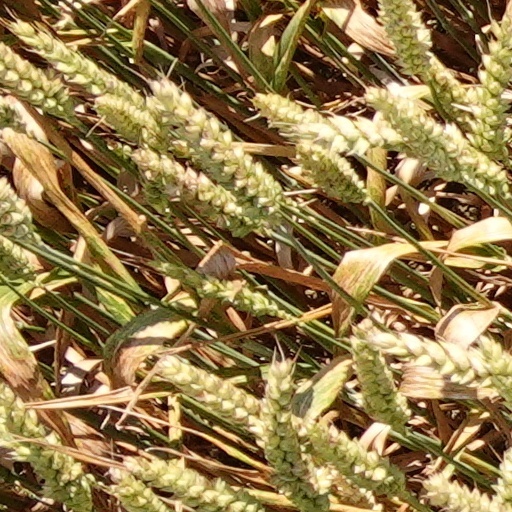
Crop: wheat